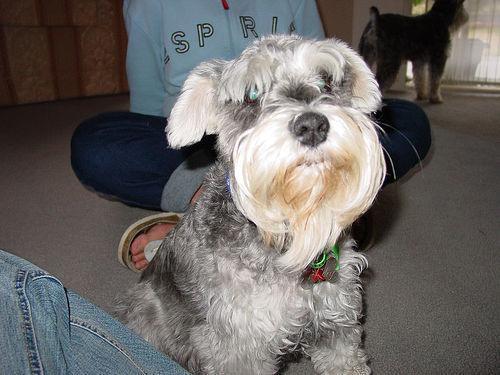
miniature_schnauzer